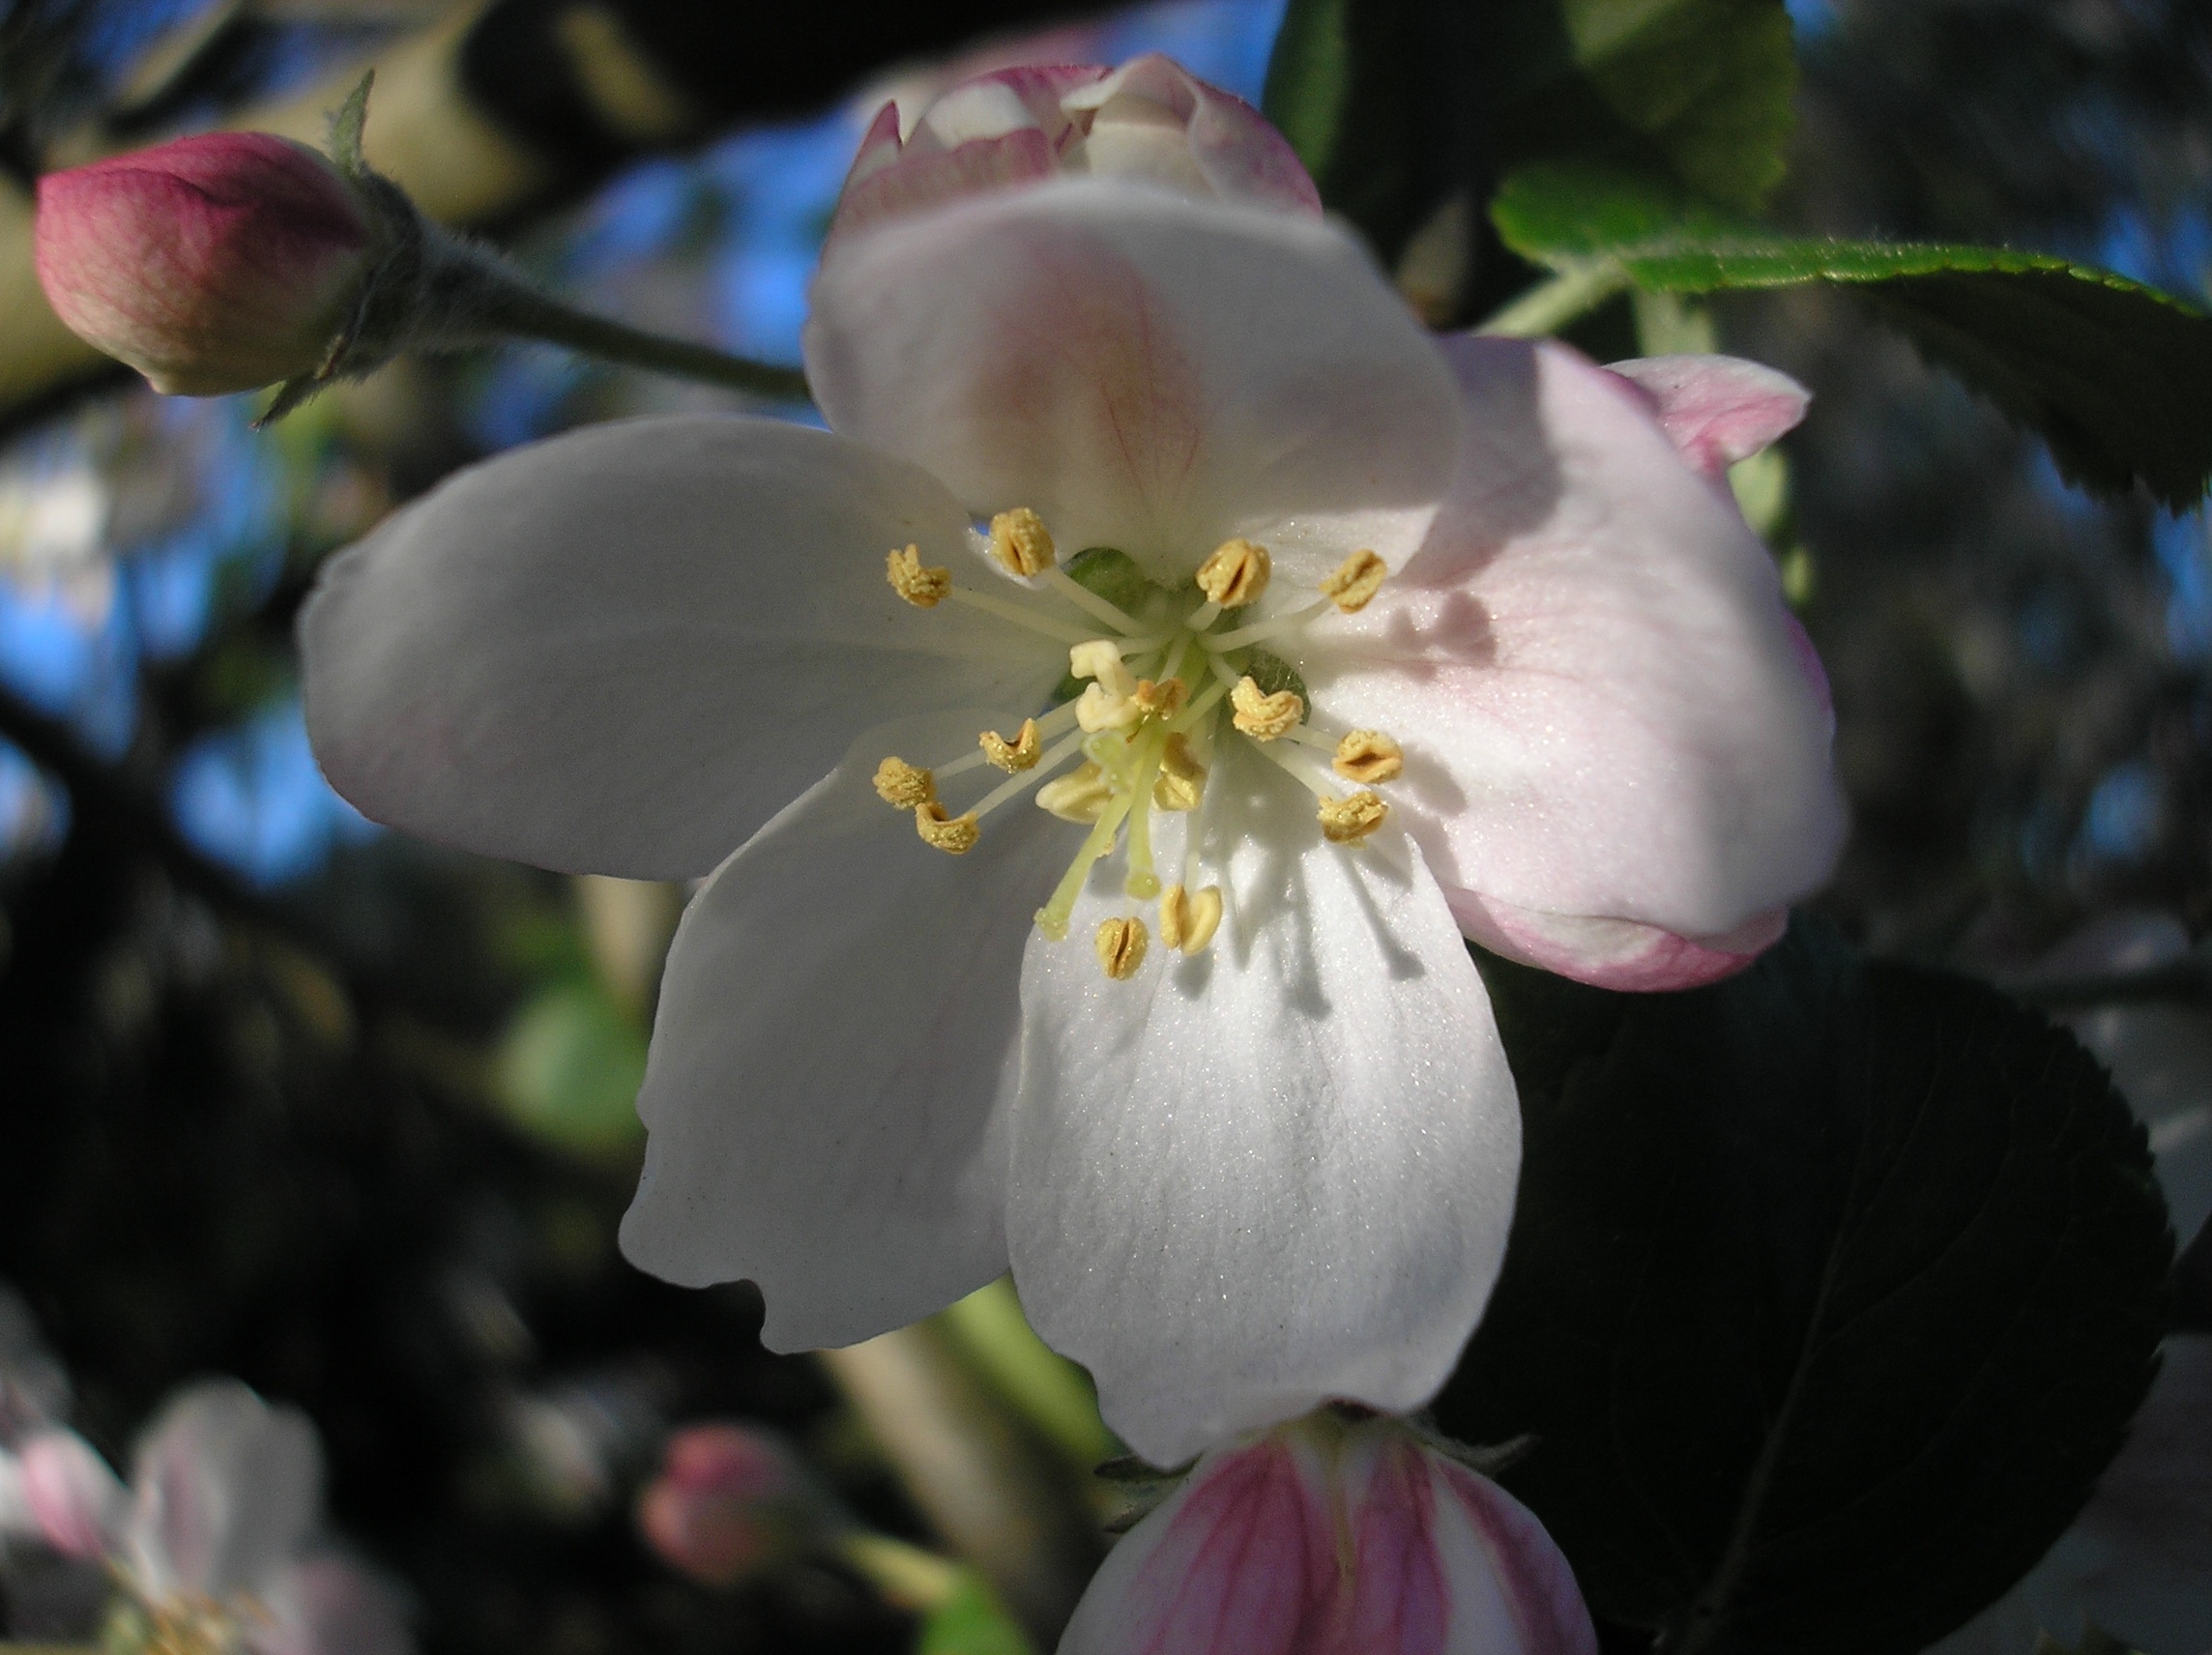
branch, blossom, plant, flower, petal, spring, pink, flora, cherry blossom, flowers, apple tree, apple blossom, melastome family